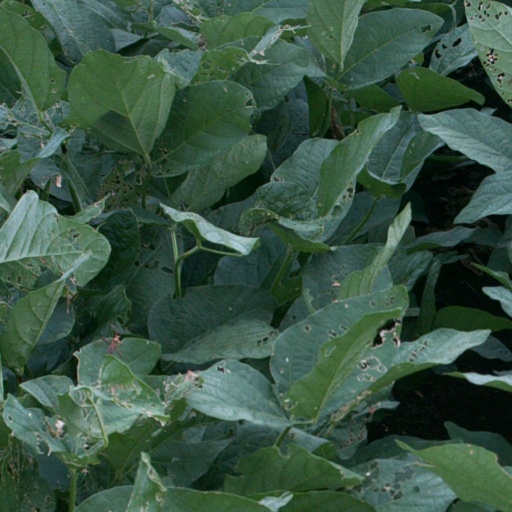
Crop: soybean